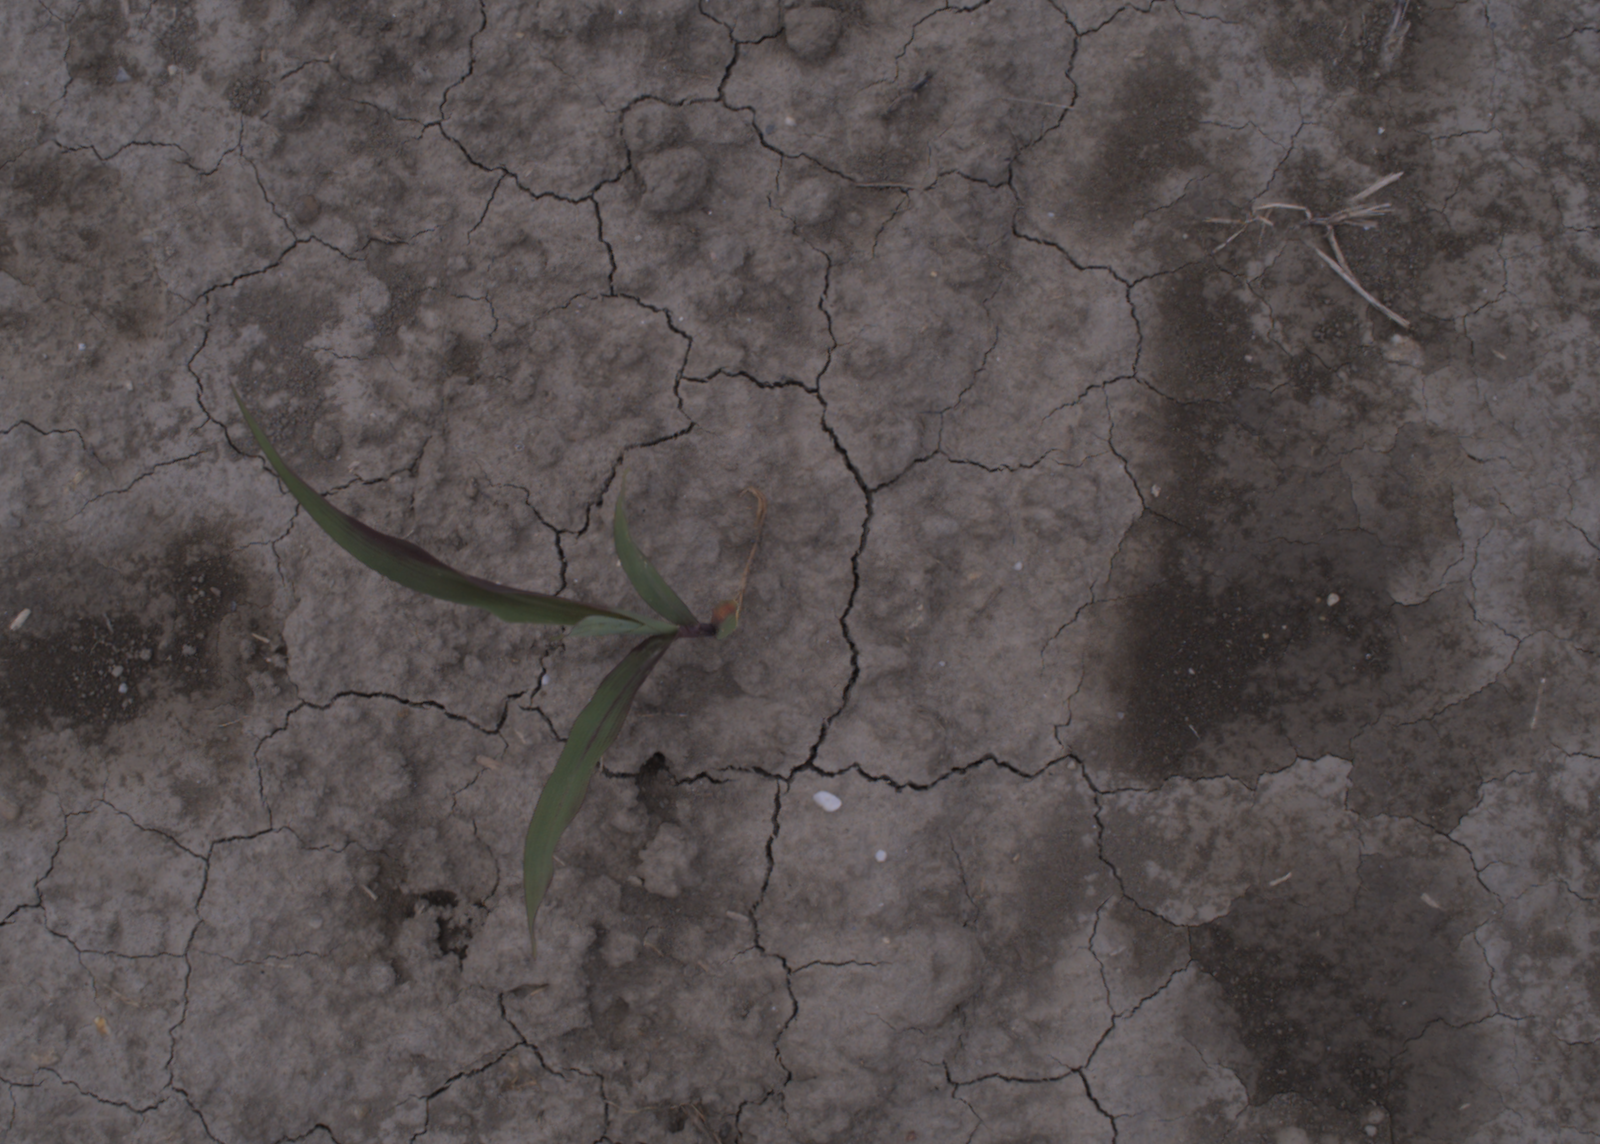
Capture date: 24.08.2020 10:45:21
Weather: mixed
Wind: medium
Seeding date: 21.07.2020
Plant canopy height (mm): 910